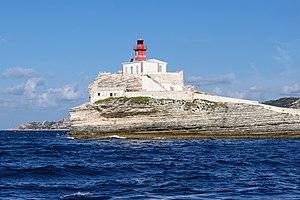
Le phare de la Madonetta à l'entrée du goulet de Bonifacio (Corse-du-Sud, France)
Une maison-phare est une construction destinée à l'habitation des gardiens et de leur famille accolée ou surmontée d'un phare.
Cette liste recense les phares et quelques-uns des feux balisant les côtes de France.